Poaching

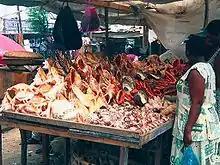
A seashell vendor in Tanzania sells seashells to tourists, seashells which have been taken from the sea alive, killing the animal inside.

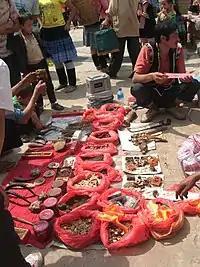
A vendor selling illegal items at a Chinese market for use in traditional Chinese medicine. Some of the pieces pictured include parts of animals such as a tiger's paw.

In North America, the blatant defiance of the laws by poachers escalated to armed conflicts with law authorities, including the Oyster Wars of the Chesapeake Bay and the joint US-British Bering Sea Anti-Poaching Operations of 1891 over the hunting of seals. In the Chesapeake Bay in the 1930s one of the biggest threats to waterfowl was local poachers using flat boats with swivel cannons that killed entire flocks with one shot.